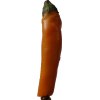
Label: pepper